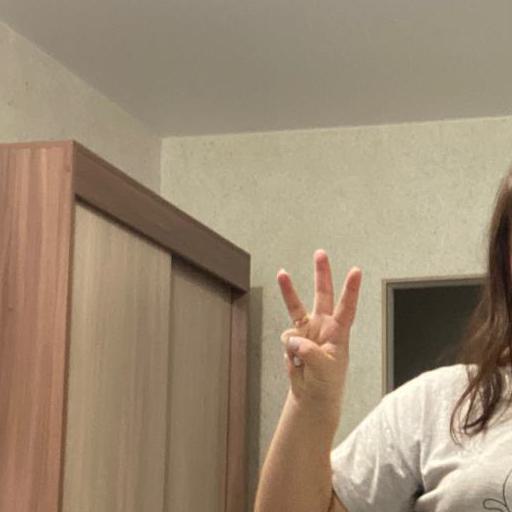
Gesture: three